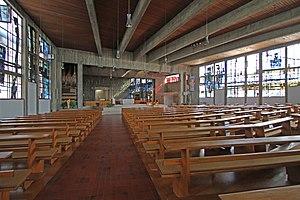
Église Saint-Arbogast de Herrlisheim‎, décoration d'intérieurs.